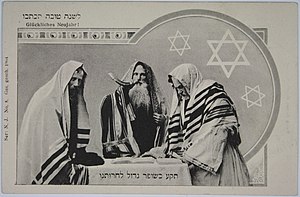
Rosh Hashanah
Jødisk nytårskort.
Rosh hashanah betyder direkte oversat "årets hoved" og er det jødiske nytår. I jødedommen er rosh hashanah en ganske alvorlig fest. Her gør man status over det forgange år og søger om tilgivelse for sine synder.